Tostedt

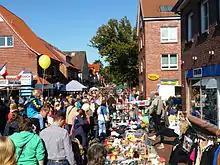
Tostedt flea market in Himmelsweg

The "Este bike path" and the "Oste bike path" towards Bremervörde reach the station in Tostedt. The trails E1 European long distance path, "Heidschnuckenweg", "Freudenthalweg" and "Heidepuzzle-trail" pass by in the eastern forest area "Lohbergen"